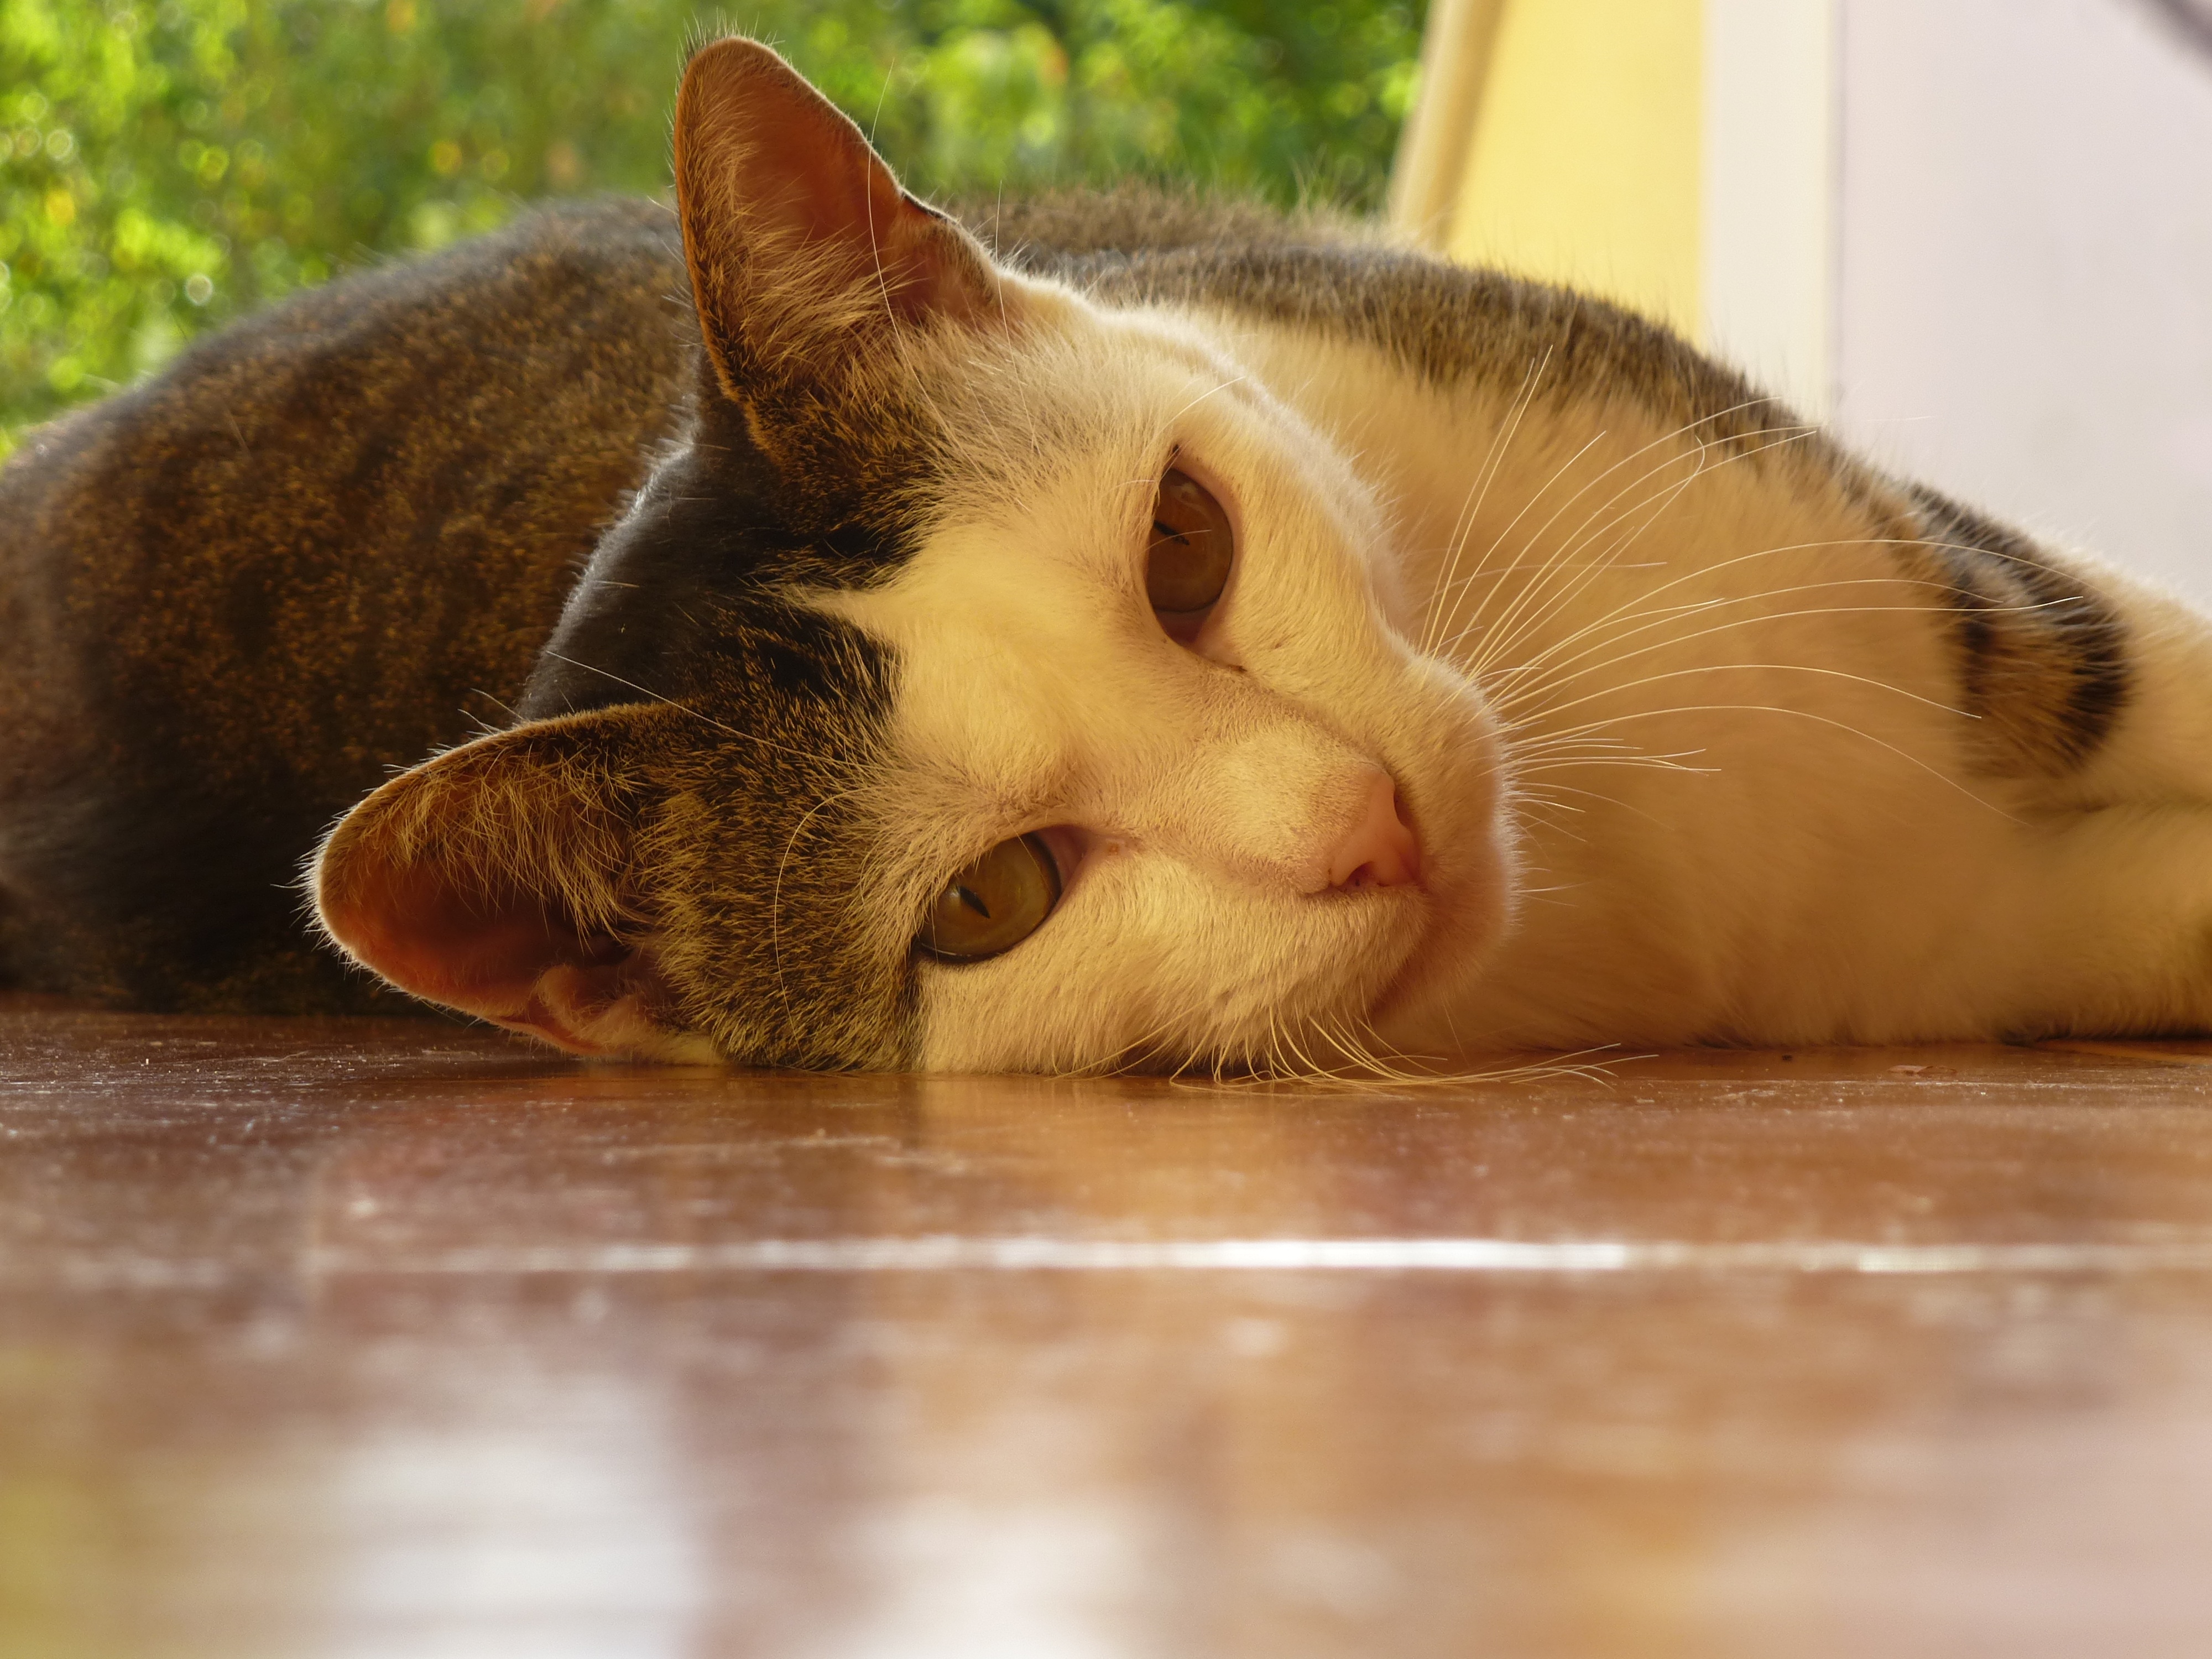
kitten, cat, mammal, rest, fauna, close up, nose, whiskers, snout, skin, vertebrate, tiger white, small to medium sized cats, cat like mammal